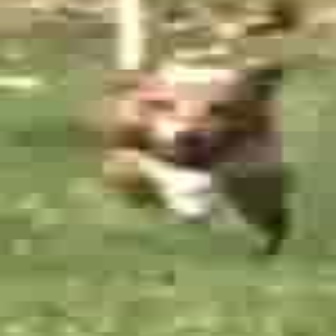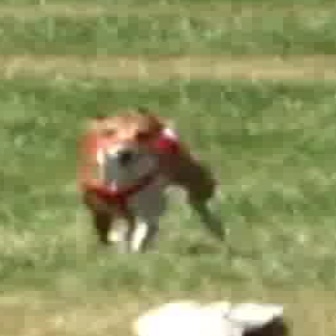
  Please identify the target specified by the bounding box [68,46,288,266] in the first image and locate it in the second image. Return the coordinates in [x_min,y_min,x_max,y_max] format.
Answer: [68,98,227,257]